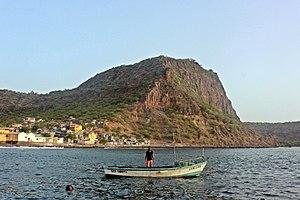
Ribeira da Barca est un village du Cap-Vert sur l’île de Santiago.